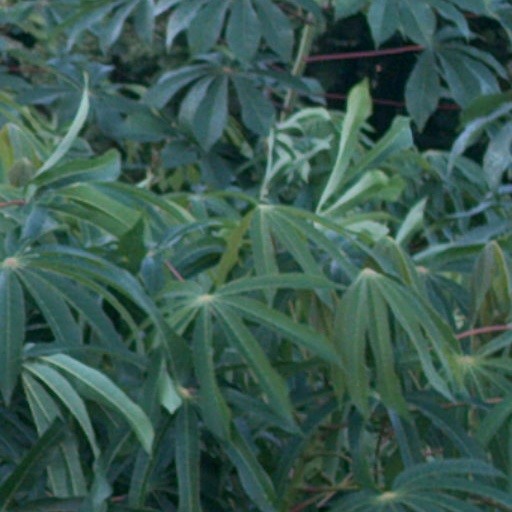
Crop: cassava